White Russian (cocktail)

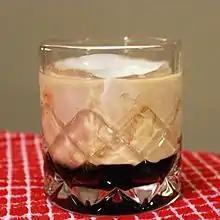
An unmixed white Russian

As with all cocktails, various modes of preparation exist, varying according to the recipes and styles of particular bars or mixologists. Most common varieties have adjusted amounts of vodka or coffee liqueur, or mixed brands of coffee liqueur. Shaking the cream in order to thicken it prior to pouring it over the drink is also common. Sometimes the drink is prepared on the stove with hot coffee for a warm treat on cold days. Conversely, vanilla ice cream has been known to be used, rather than cream, to make it frozen.